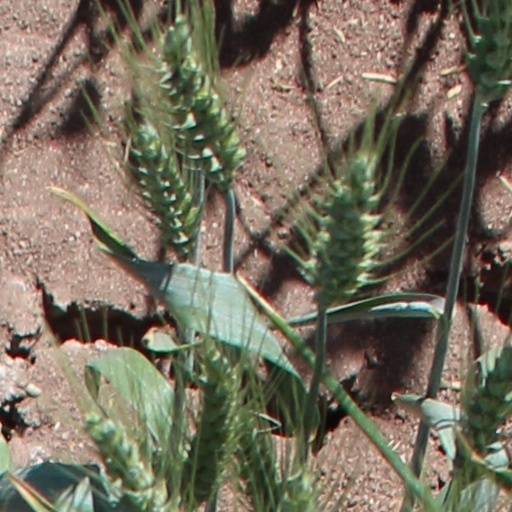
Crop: wheat